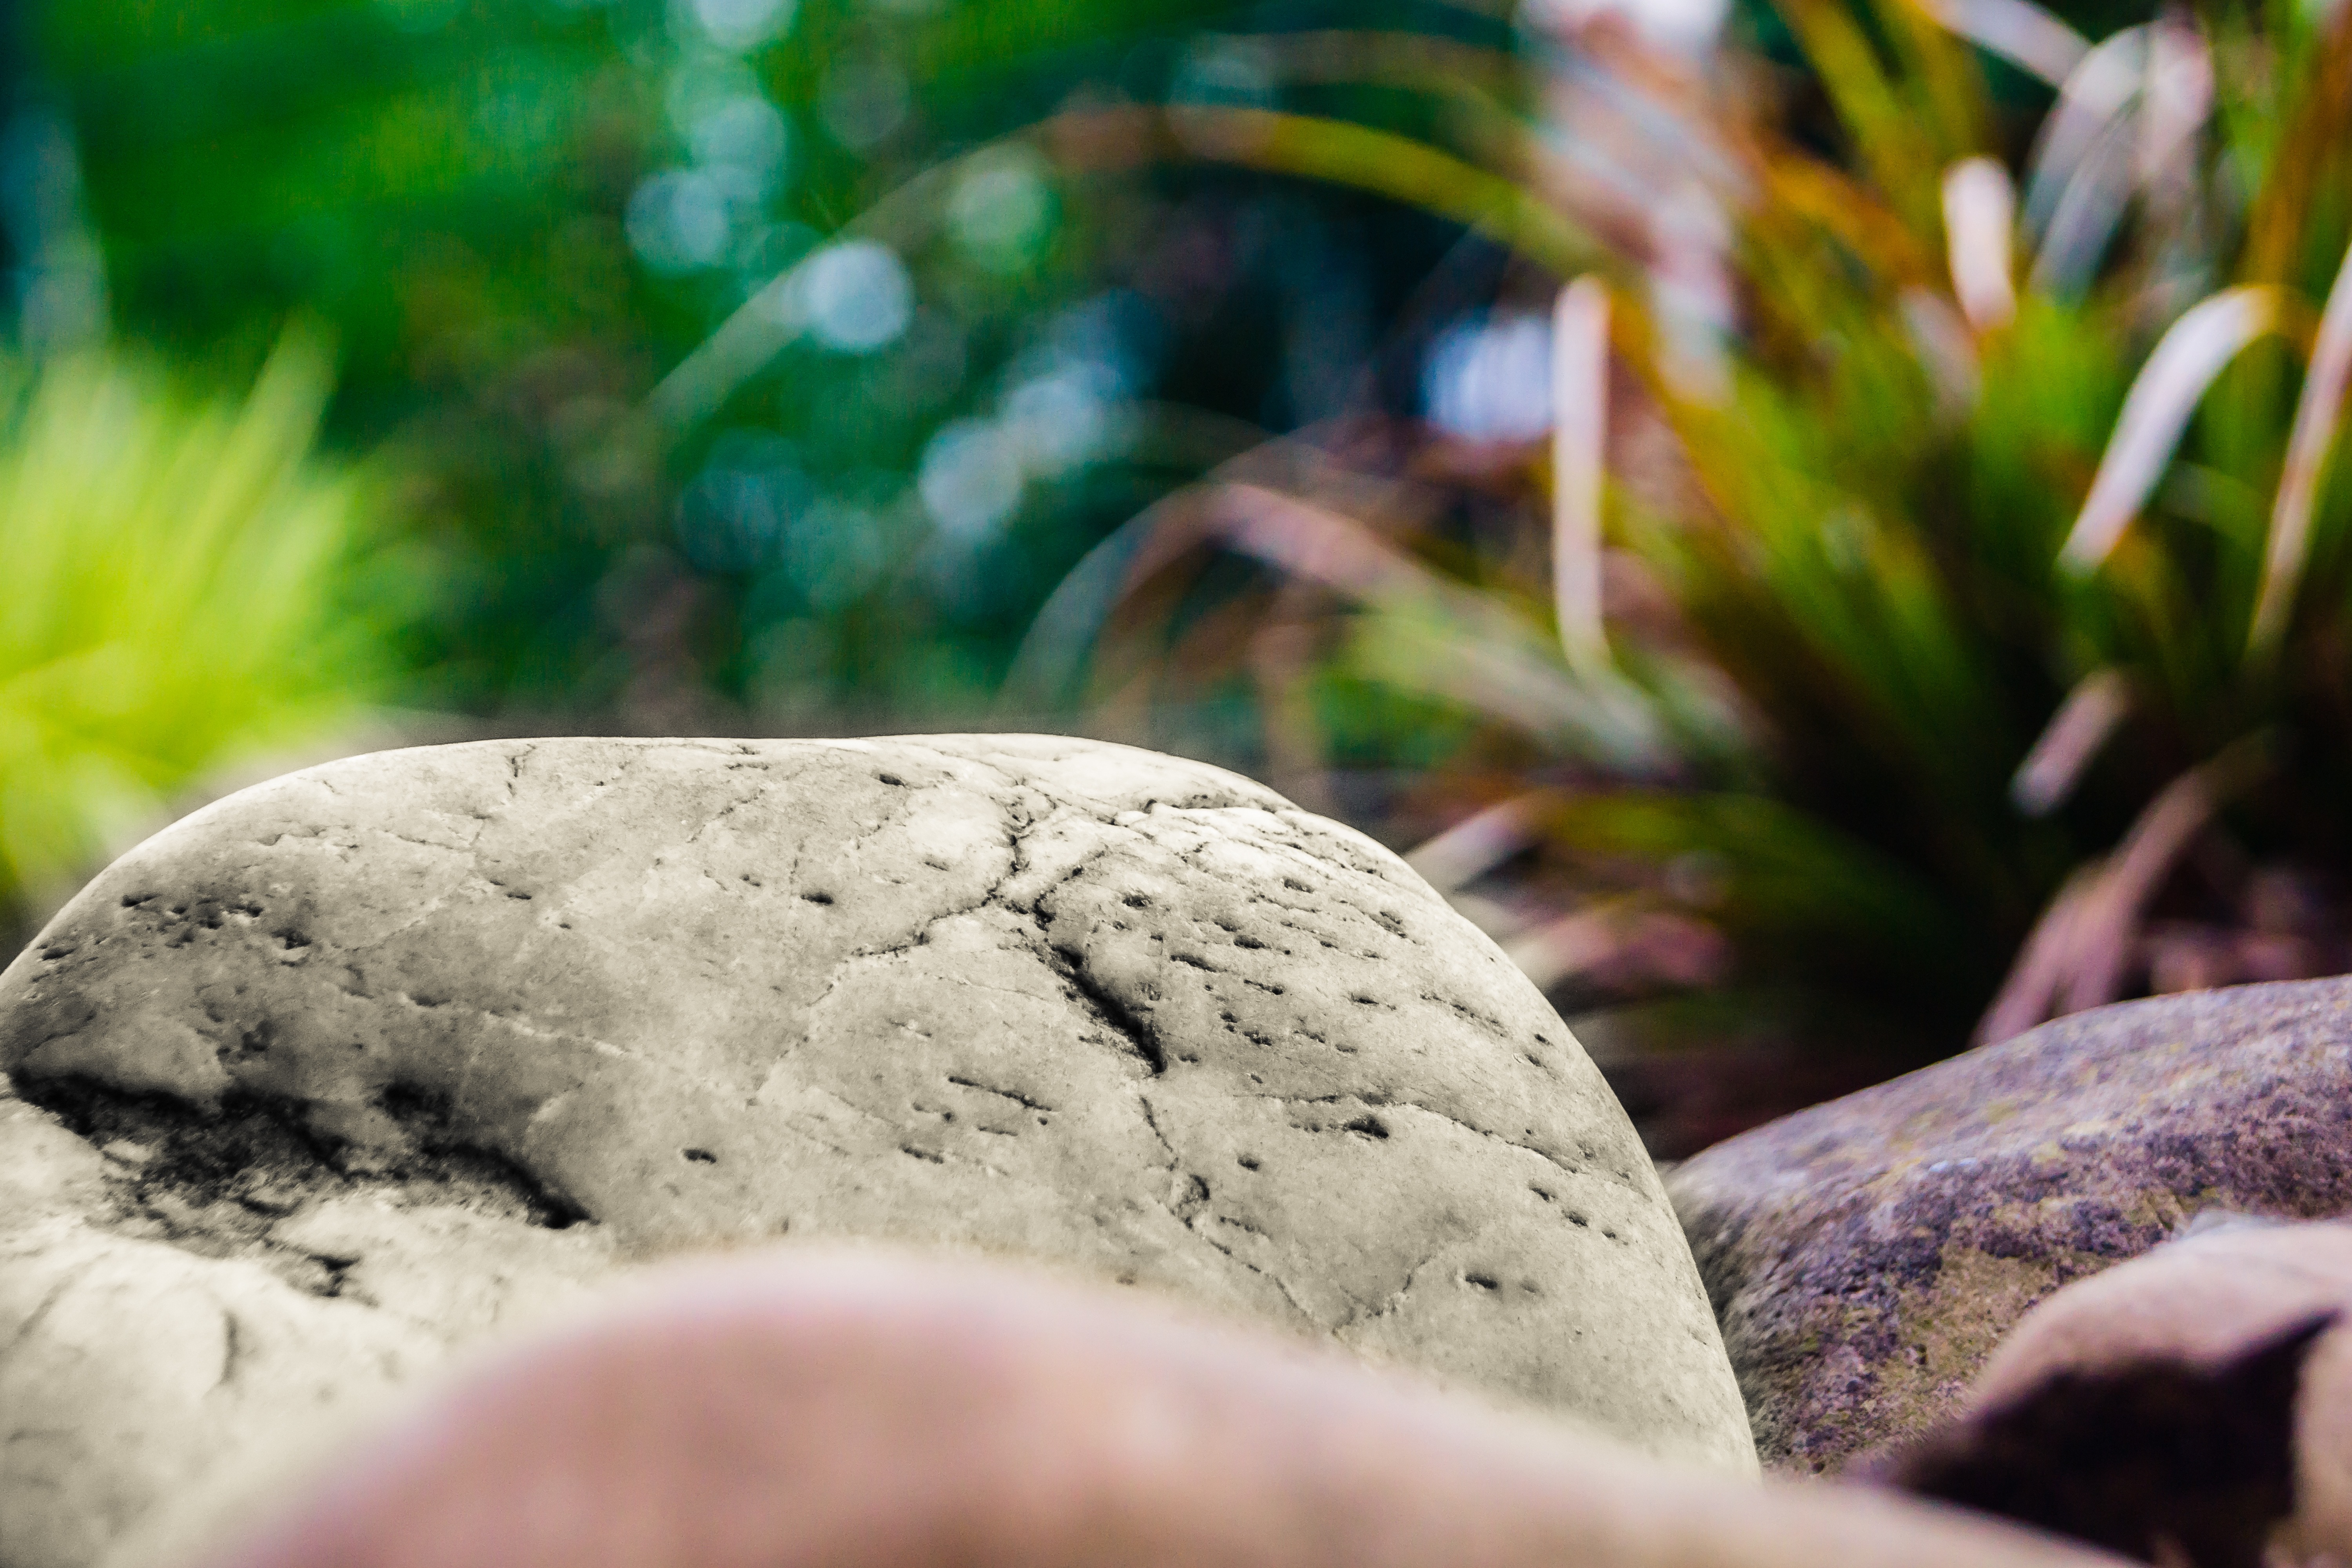
tree, grass, rock, plant, stone, green, pebble, material, close up, stones, sand stone, sandstones